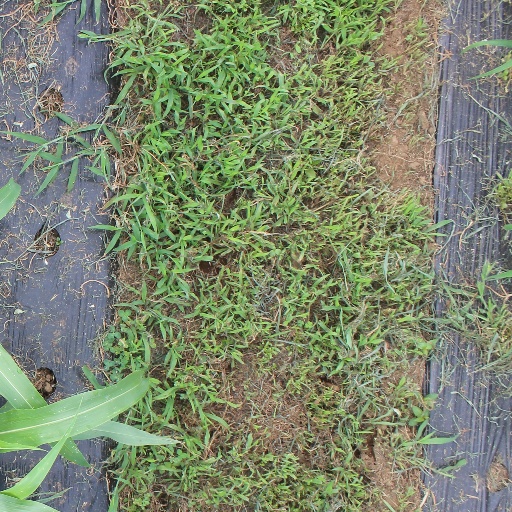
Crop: sorghum